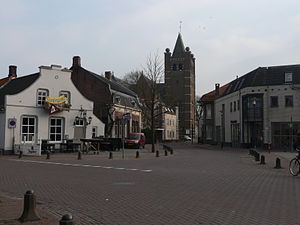
Gilze en Rijen
Gilze en Rijen udtale er en kommune og en by i den sydlige provins Noord-Brabant i Nederlandene.